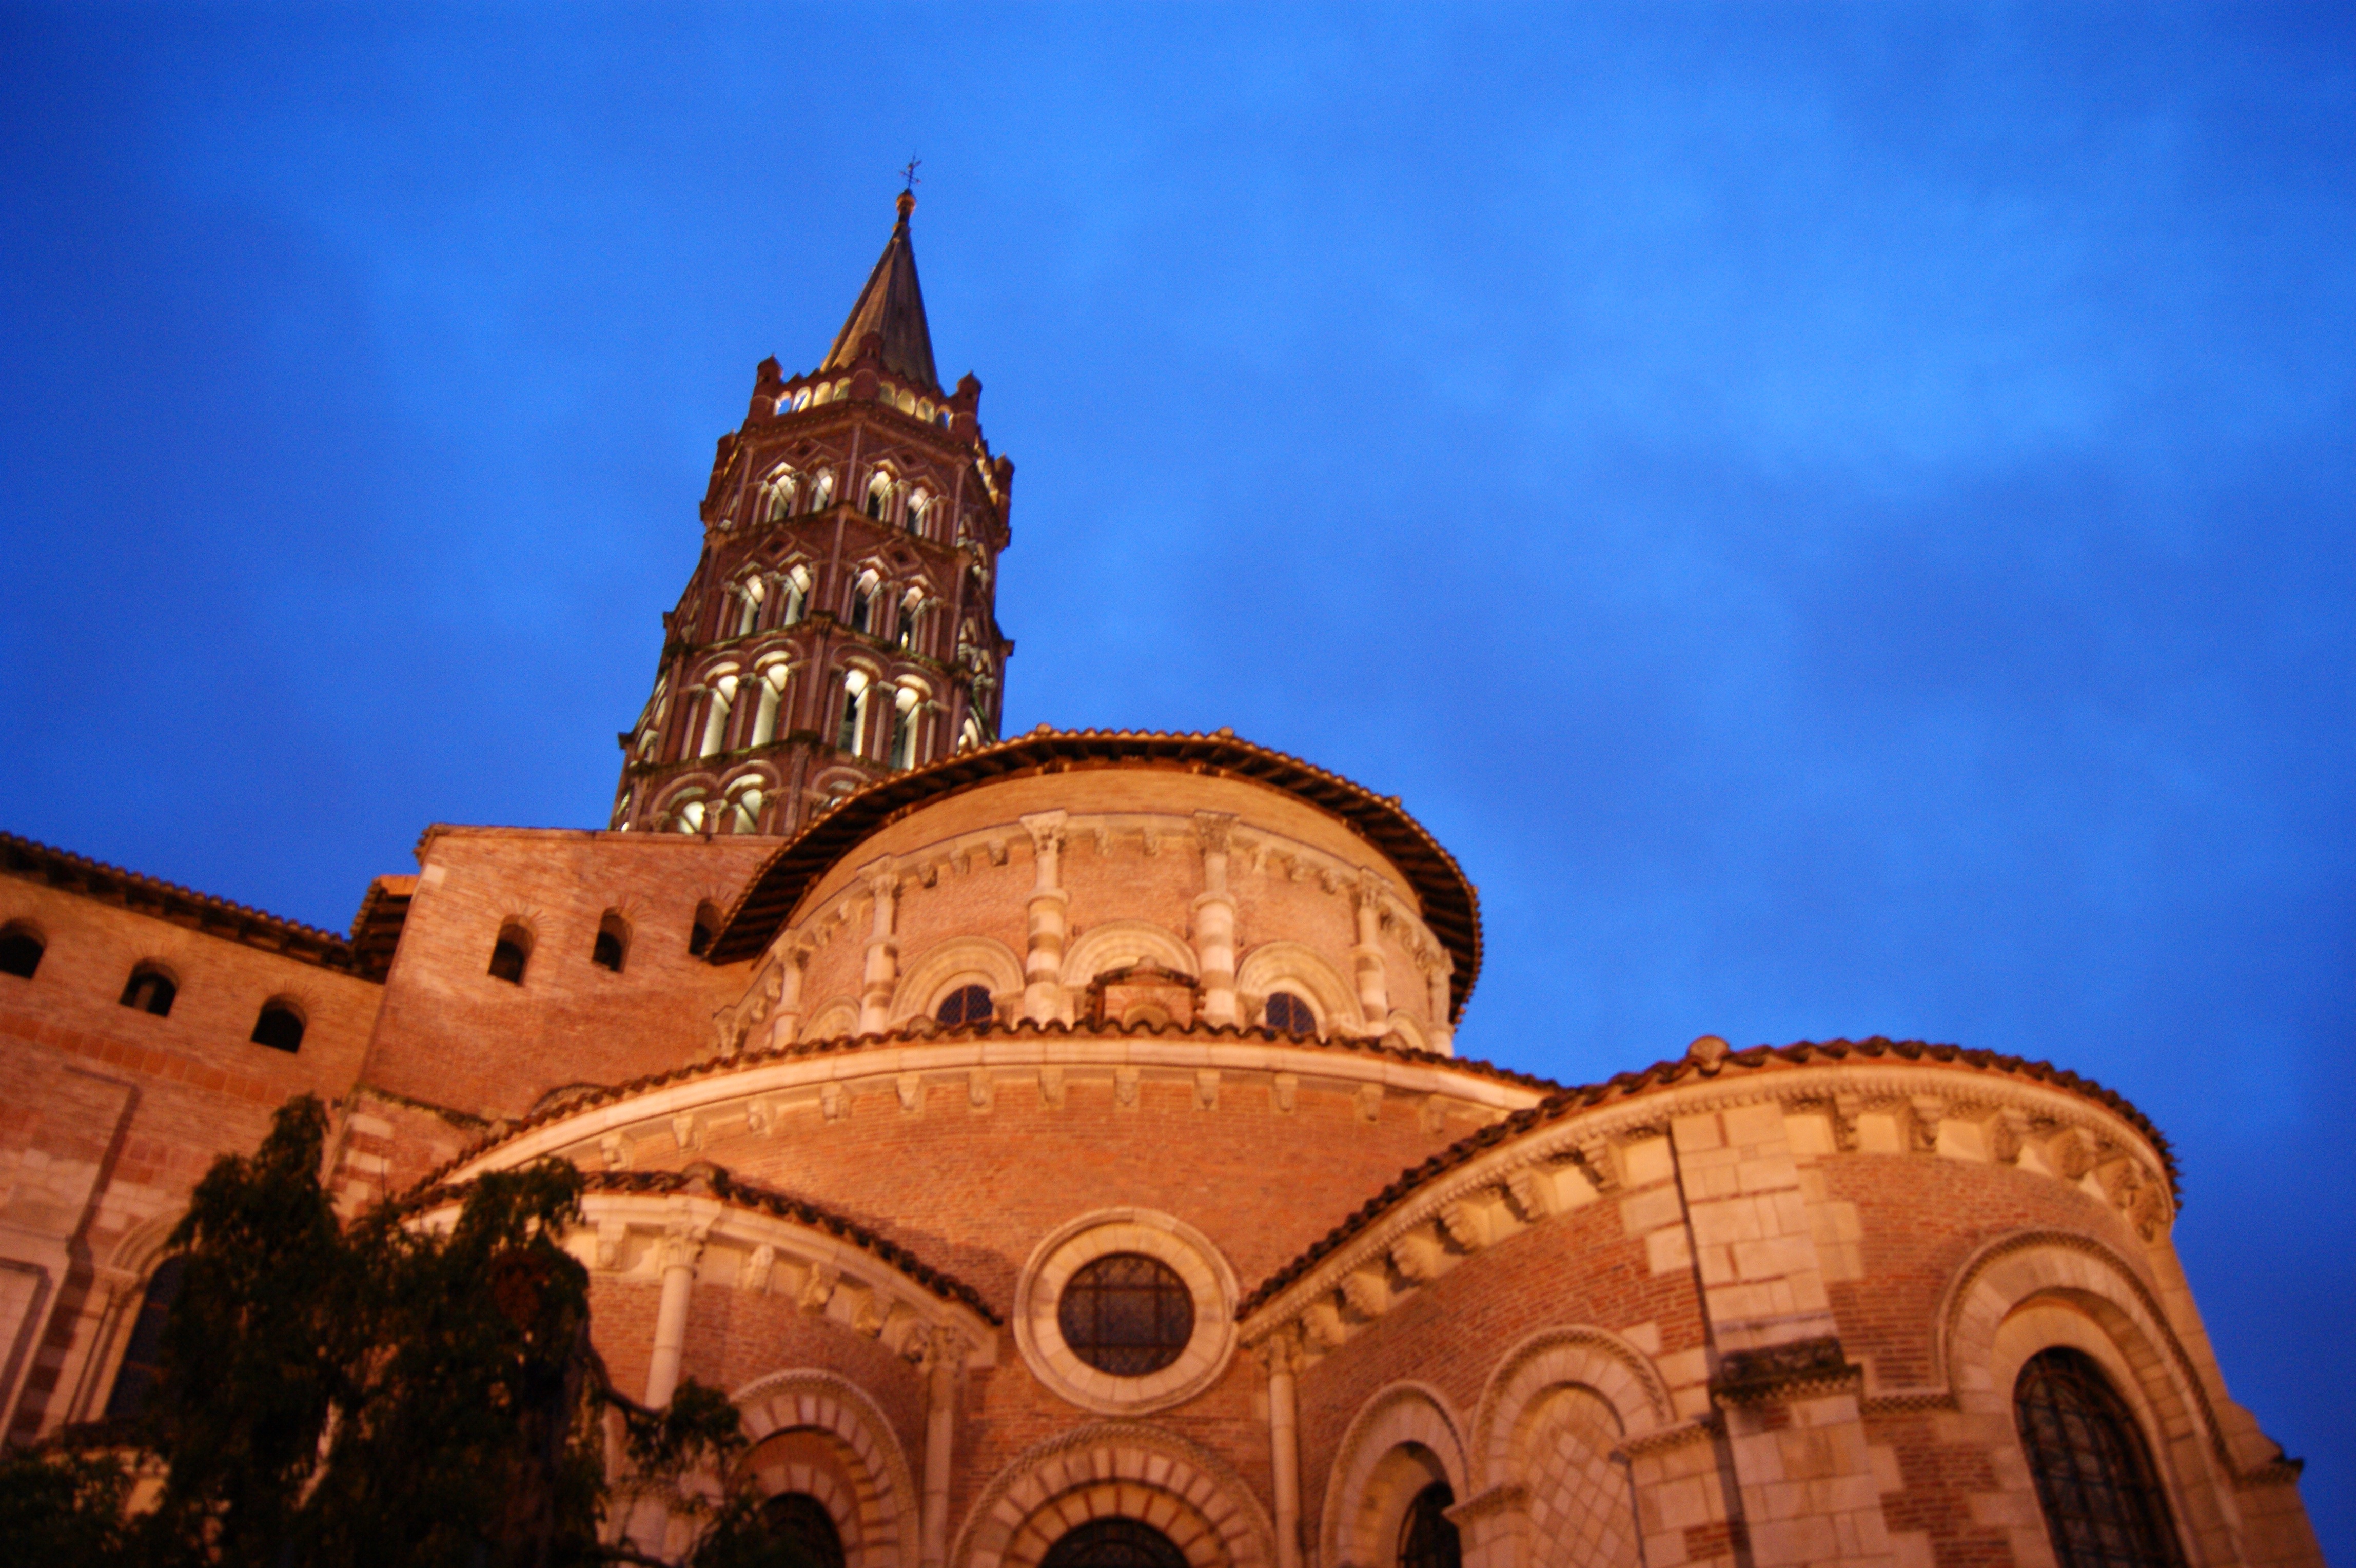
night, building, france, evening, tower, religion, landmark, cathedral, tourism, place of worship, toulouse, christianity, dome, monuments, the cathedral